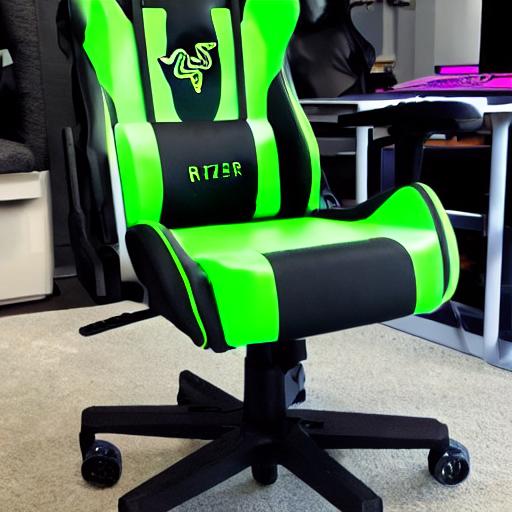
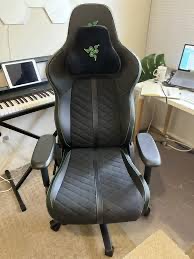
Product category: items_chair
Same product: no